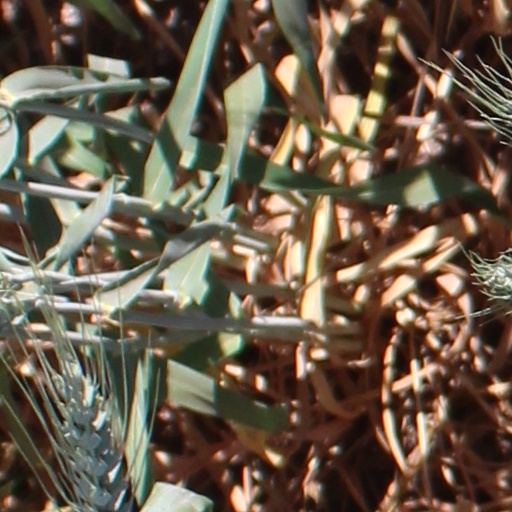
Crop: wheat